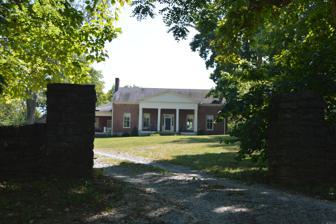
Building: Owen-Gay Farm
Country: United States of America
Year built: 1825
United States historic place Owen-Gay Farm U.S. National Register of Historic Places U.S. Historic district Farmhouse, in Clark County.  Photographer and some farm outbuildings located in other county Show map of Kentucky Show map of the United States Nearest city Winchester, Kentucky Coordinates 38°06′24″N 84°06′56″W / 38.10667°N 84.11556°W / 38.10667; -84.11556 Area 238 acres (96 ha) Built 1817, 1825-1840, c.1945 Architectural style Queen Anne NRHP reference No. 97000163 Added to NRHP March 13, 1997 The Owen-Gay Farm in Clark County and Bourbon County in Kentucky was listed on the National Register of Historic Places in 1997.  The property included two contributing buildings , nine contributing structures and one contributing site , on 238 acres (96 ha). It is located on Gay Rd. at its junction with Donaldson Rd., at the Clark County-Bourbon County line.  The house, built in 1825–1840, and 119 acres (48 ha) is in Clark County;  some outbuildings and the other 119 acres (48 ha) are in Bourbon County. It includes: the house (1825–1840) a log house (c. 1817), designated BB-362 and known as Glocca Morra School in the Kentucky Heritage Council's Historic Sites Inventory a meathouse (c. 1825) Ice House ruins (c. 1825) cistern (1915–1920) concrete water tank (c. 1945) hay barn (c. 1900) metal crib (1930–1940) an undefined structure (c. 1900) cattle barn (1910–1920) sheep weigh house (c. 1910) as well as agricultural acreage, fences, cemetery, and the farm's residential area which make up a contributing site. References